South-West Region, Ireland

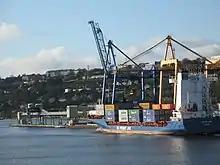
Cork Harbour, one of the world's largest natural harbours, serves as an economic gateway to the southwest.

The region's economy consists of a range of multi-national companies that specialise in areas such as electronics and pharmaceuticals. The food industry also forms an important sector in the regional economy. Tourism is also a major industry in the region.